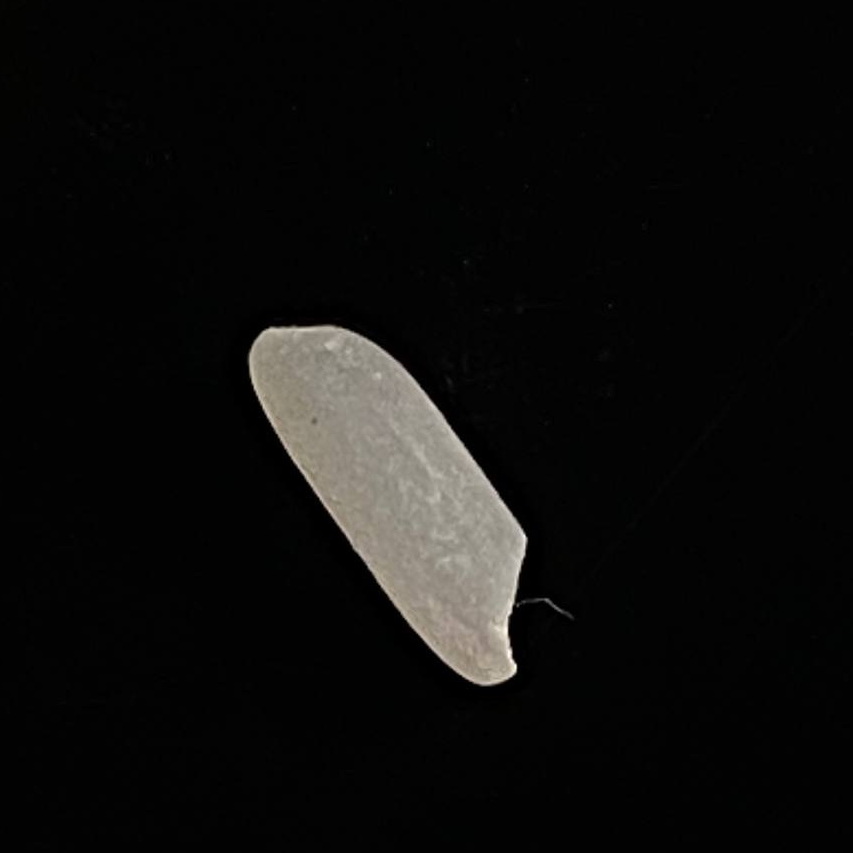
Rice variety: Katari_Polao